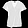
Label: Shirt